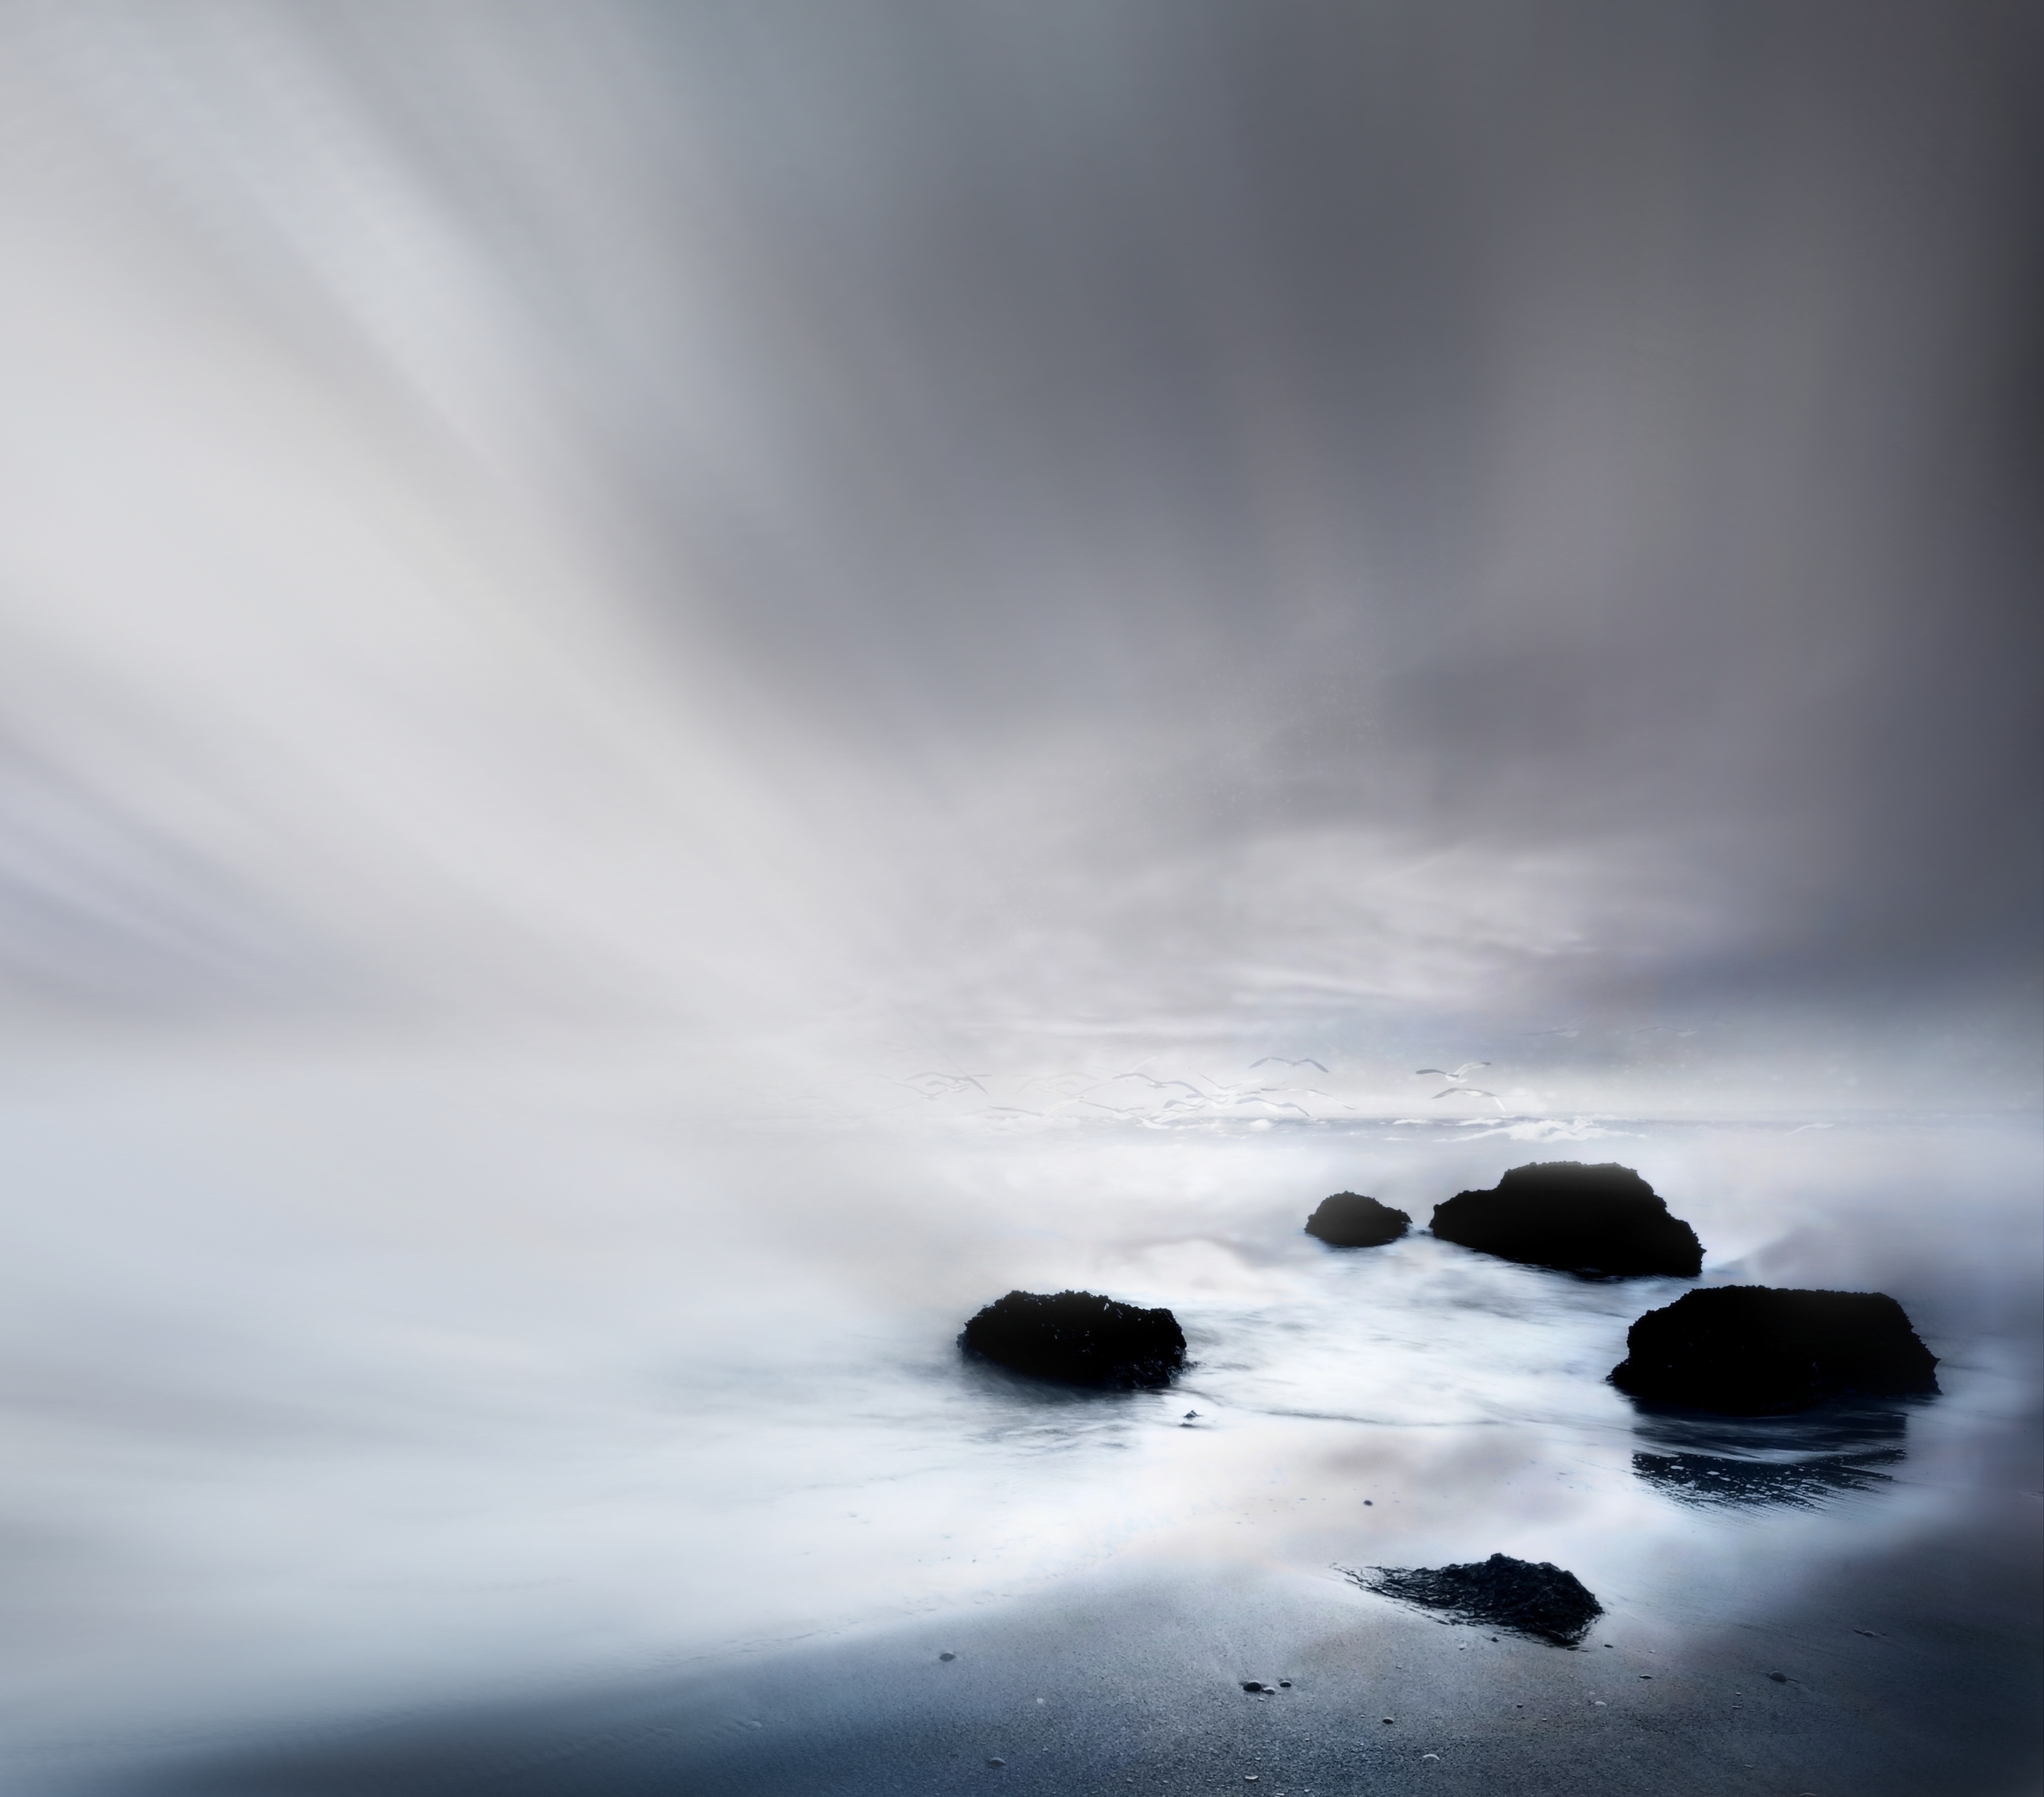
beach, landscape, sea, coast, water, nature, sand, ocean, horizon, snow, light, cloud, sky, sunrise, sunlight, air, morning, texture, wave, purple, dawn, atmosphere, tide, dusk, reflection, heaven, weather, darkness, blue, monochrome, blue sky, rocks, waves, clouds, background, surreal, fantasy, cloudy sky, secretive, meteorological phenomenon, atmospheric phenomenon, atmosphere of earth